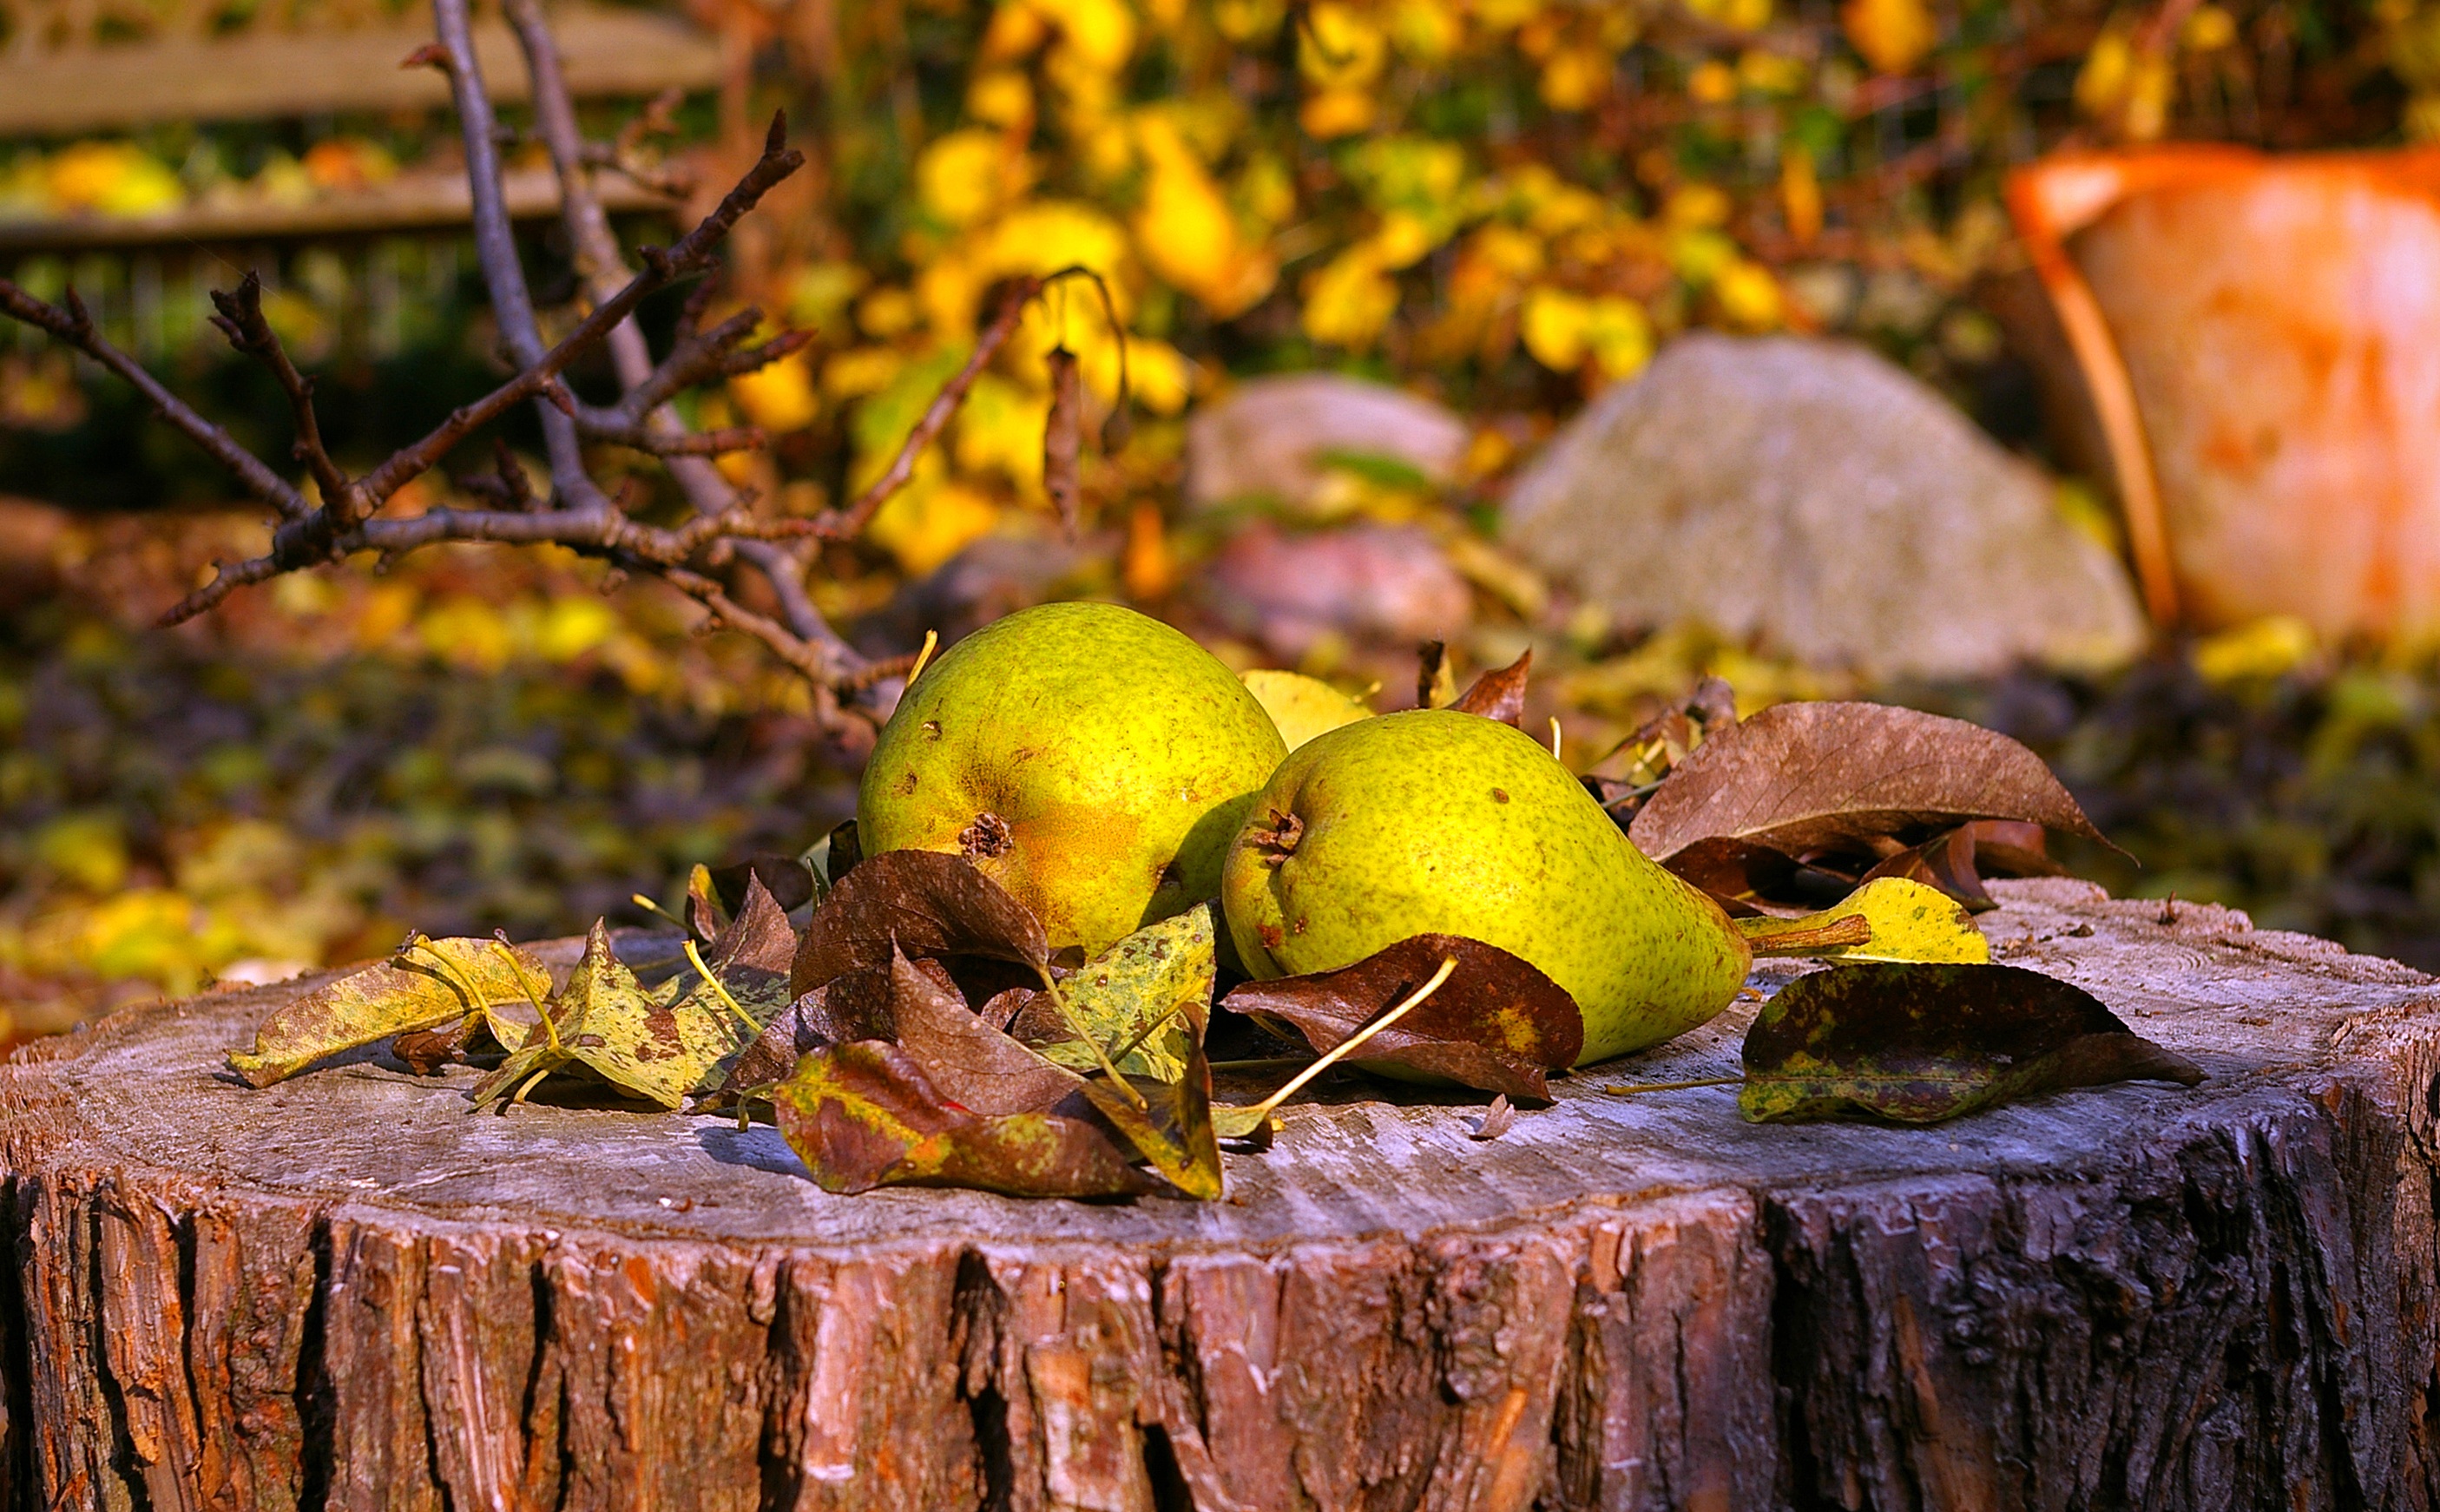
tree, nature, forest, branch, plant, fruit, sweet, sunlight, leaf, flower, ripe, food, green, harvest, produce, autumn, kitchen, yellow, agriculture, pear, healthy, dessert, eat, flora, delicious, cake, homemade, bakery, season, juice, windfall, bake, sugar, nutrition, pears, baker, fruits, self, woodland, pick, vitamins, frisch, most, picked, fruit basket, macro photography, woody plant, baking recipes, mostbirnen